Dunn–Binnall House & Farmstead

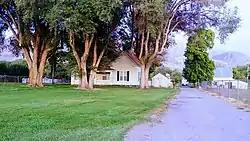
Dunn–Binnall House, September 2018

The Dunn–Binnall House & Farmstead is a historic residence and farm in American Fork, Utah, United States, that is listed on the National Register of Historic Places.